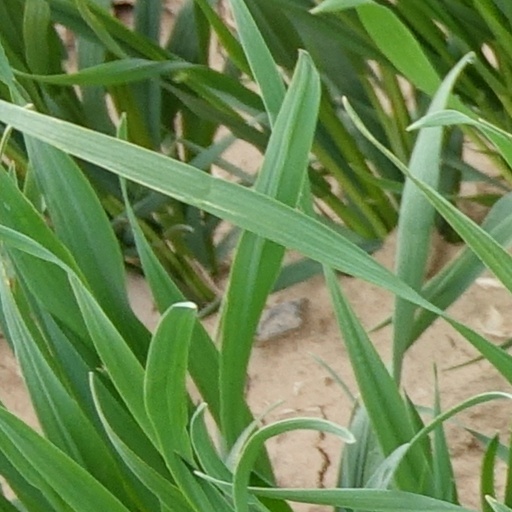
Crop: wheat